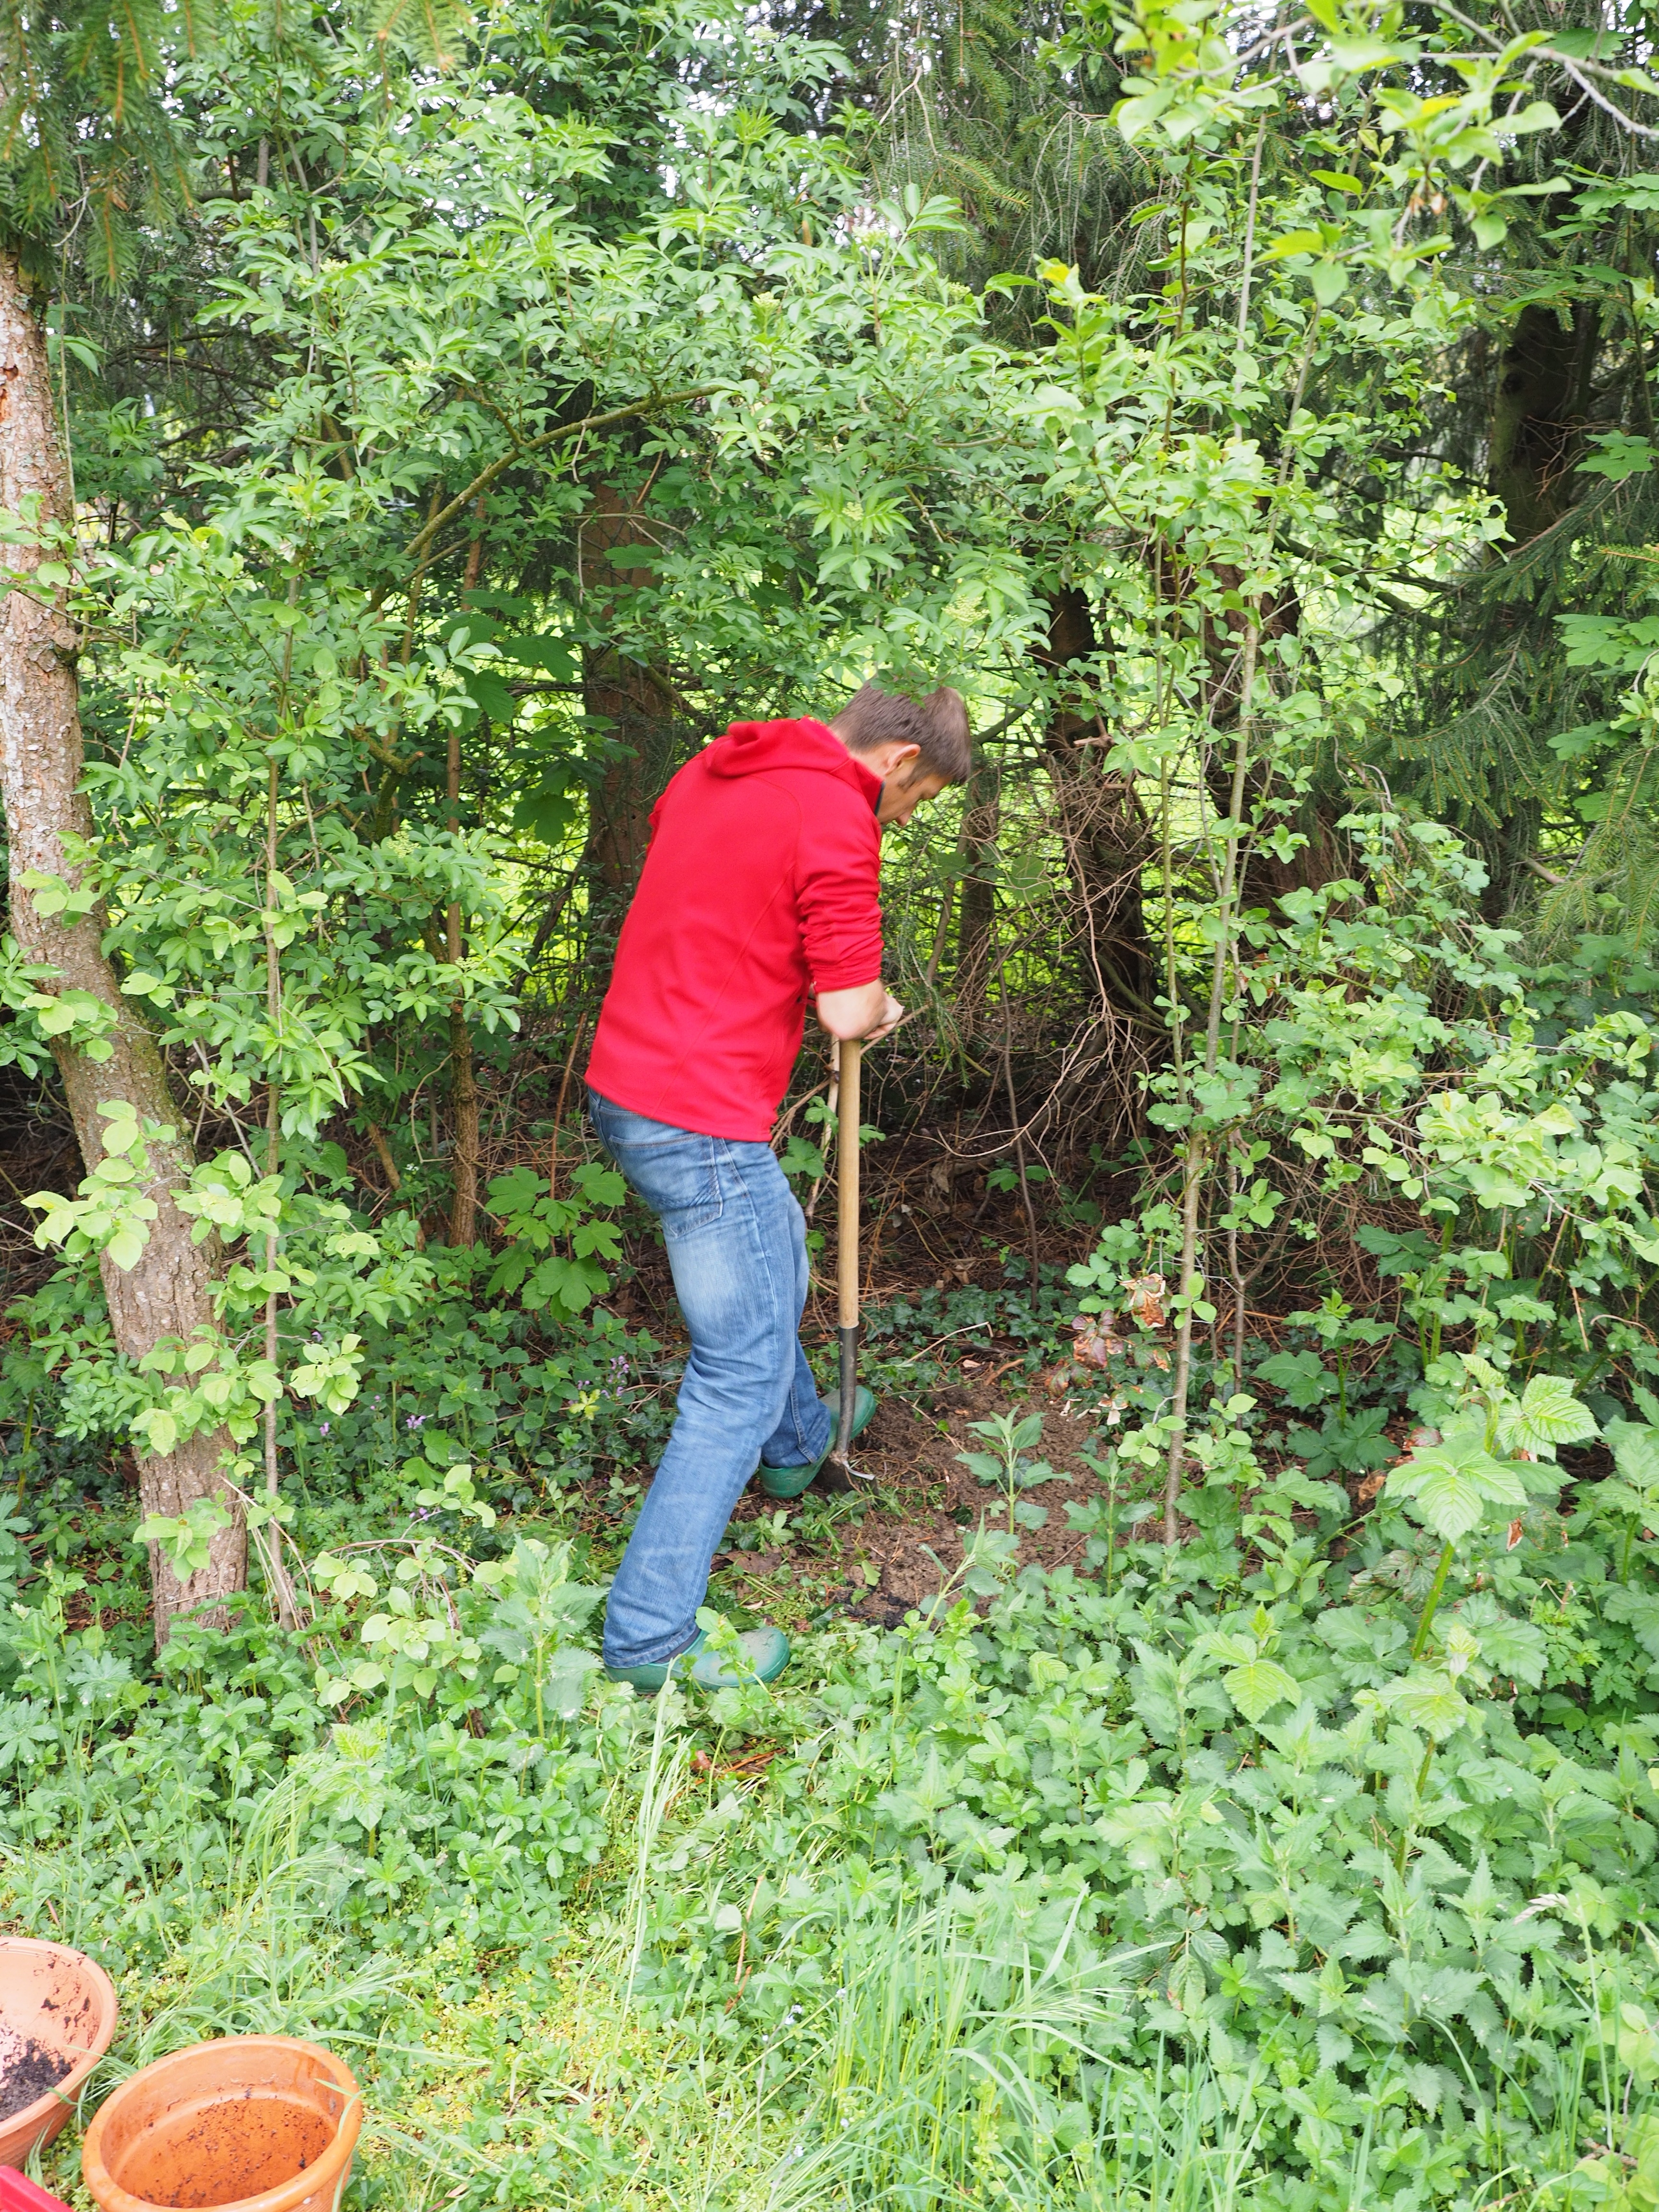
work, man, tree, forest, walking, person, plant, trail, meadow, hole, flower, human, botany, garden, earth, gardening, spade, woodland, habitat, planting, dig, nursery, gardener, exhausting, landscape gardener, ground breaking ceremony